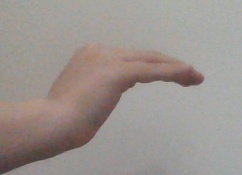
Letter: haa